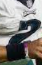
Number: 2